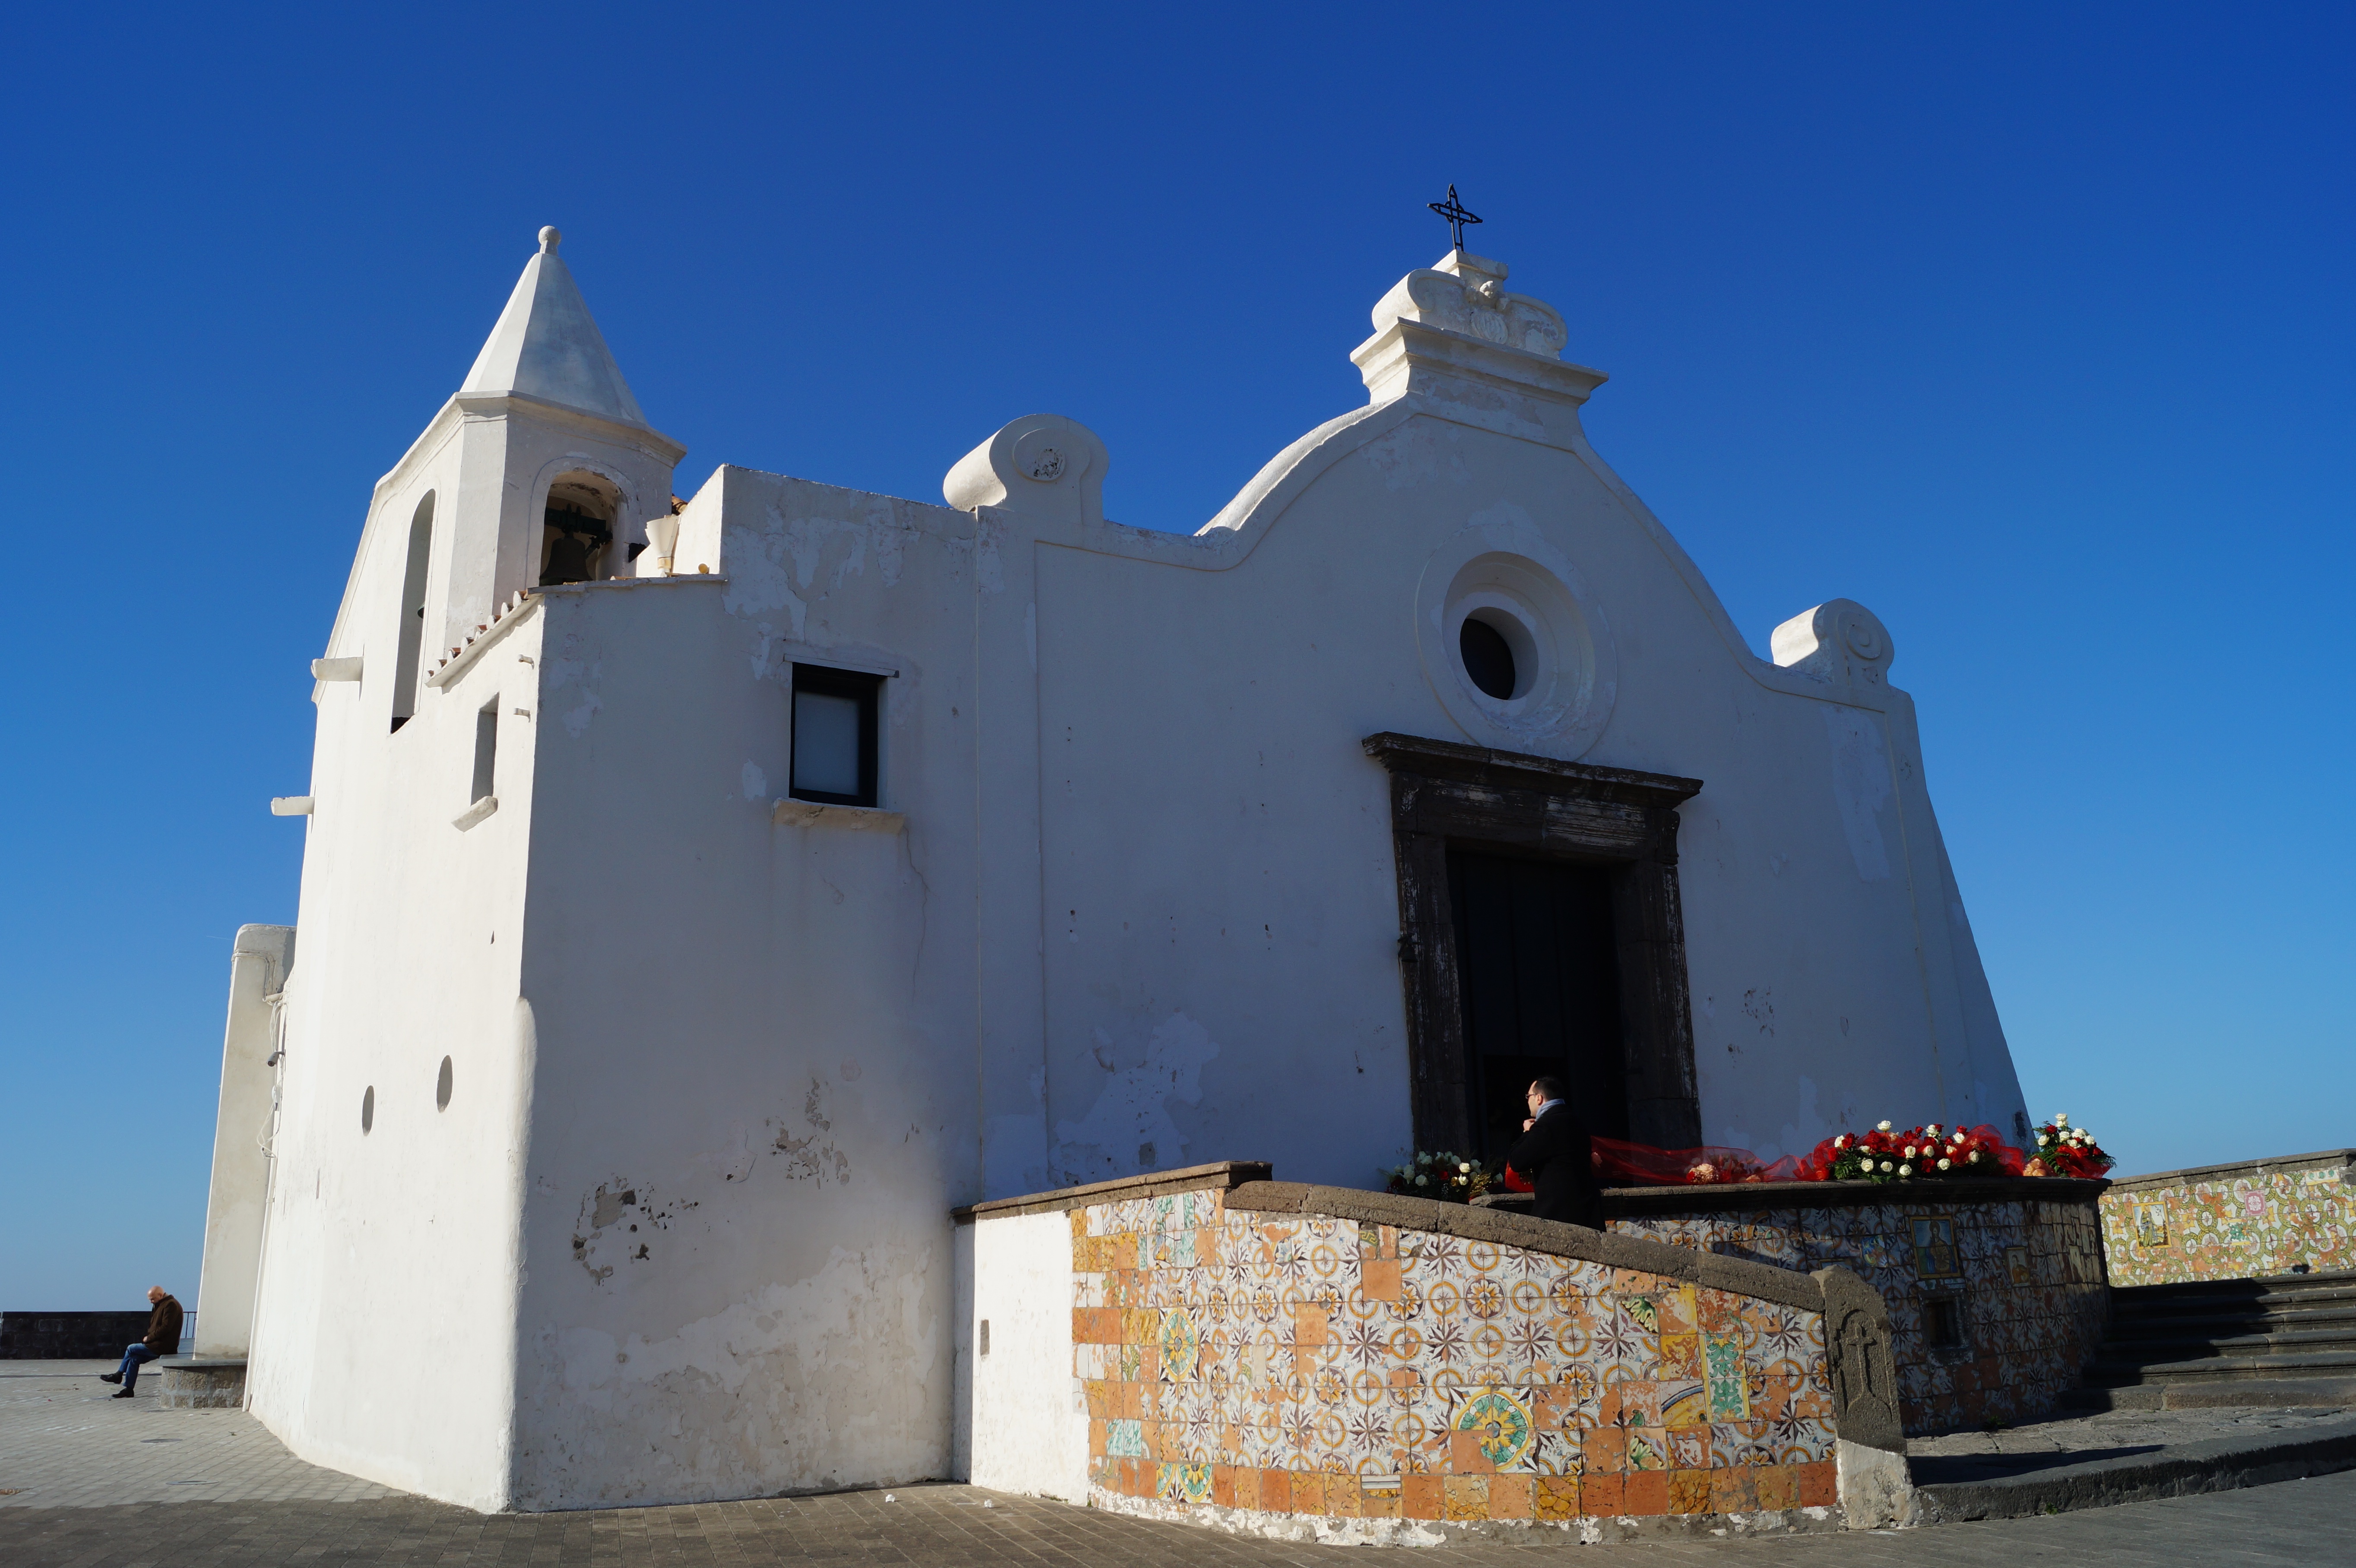
architecture, building, chateau, italy, facade, church, chapel, fortification, place of worship, monastery, ischia, spanish missions in california, navigator church, santa maria del soccorso